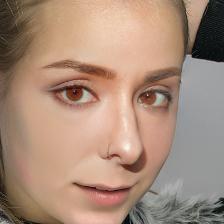
Label: faces